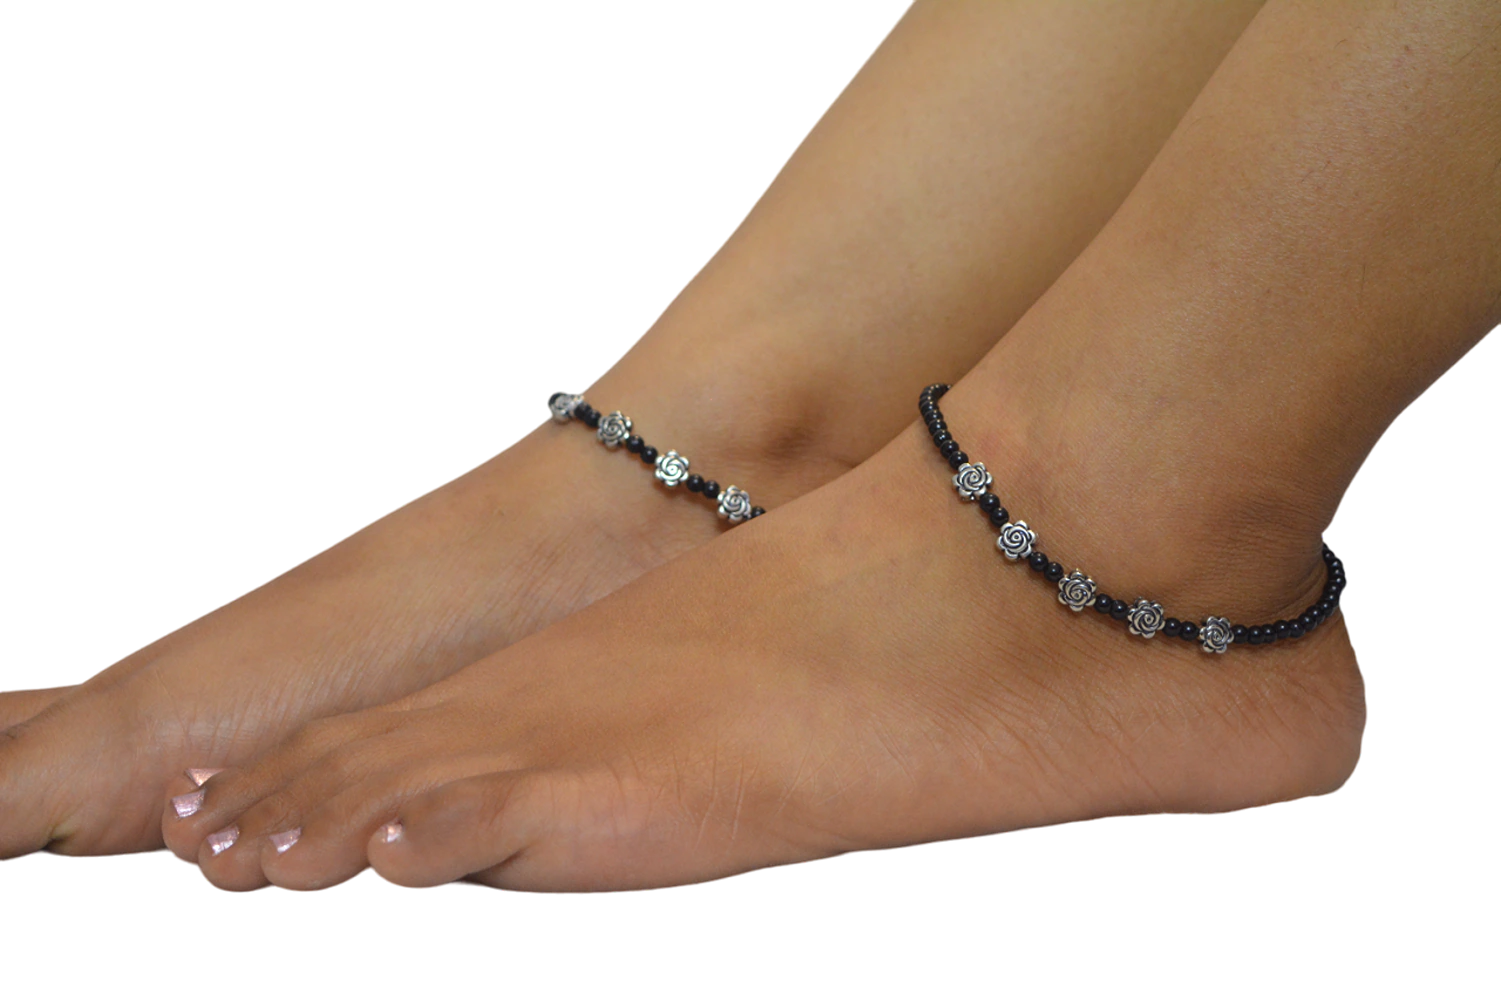
Mewow Trends Symbol of Love Adjustable Alloy Anklet (Pair of 2)
Type: Anklets
Brand: MEWOW TRENDS
Price: Rs. 179
 Elevate your look with Mewow Trends' stunning anklets. Made with the highest quality materials, our anklets are designed to last and are perfect for any occasion. Whether you're dressing up for a night out, or just want to add a splash of color to your everyday look, our anklets have got you covered.